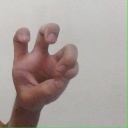
अक्षर: छ